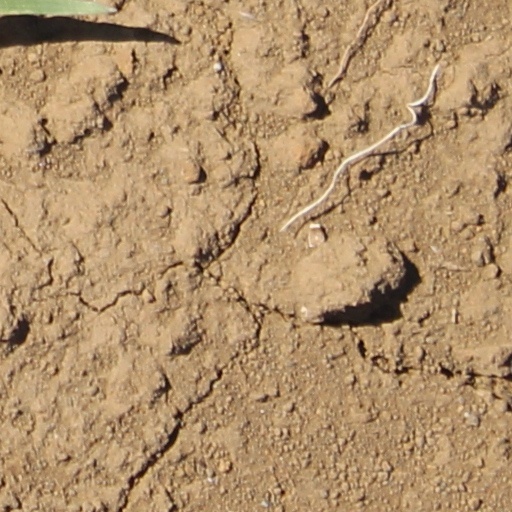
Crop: wheat